Naked Lunch

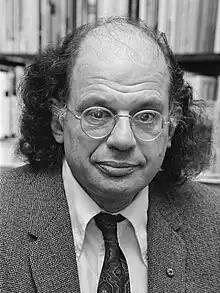
Allen Ginsberg "(pictured in 1979)" inadvertently coined the novel's title. Ginsberg later incorporated the title into a poem, which he read in court during one of the book's obscenity trials.

"Naked Lunch" was banned in Boston, and in January 1965 the novel was tried "in rem". William Cowin represented the state of Massachusetts, while Edward de Grazia represented Grove Press. Cowin argued the book's vulgarity overwhelmed any literary value it had, and that nearly every page contained something obscene. His prosecution emphasized the novel's lack of structure, arguing that the most explicit passages could be judged in isolation without considering the book as a whole.